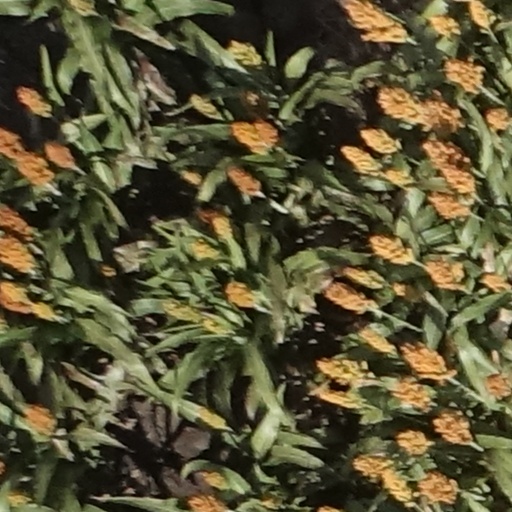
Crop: sorghum